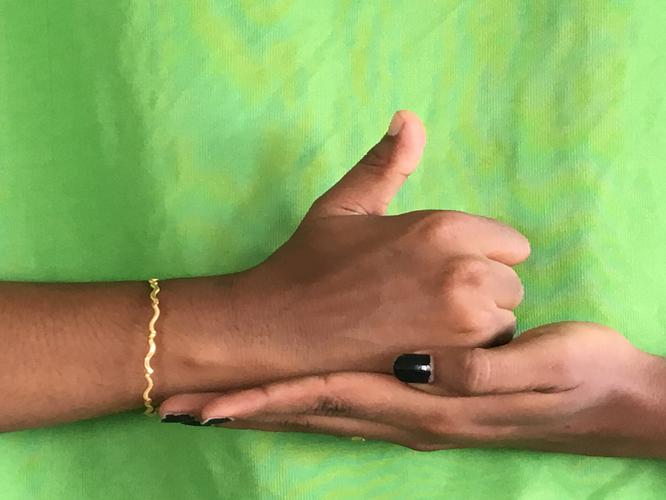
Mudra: Shivalinga
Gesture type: double_hand